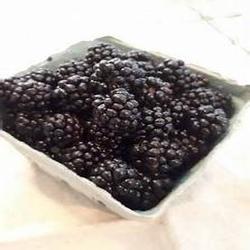
Label: Blackberry